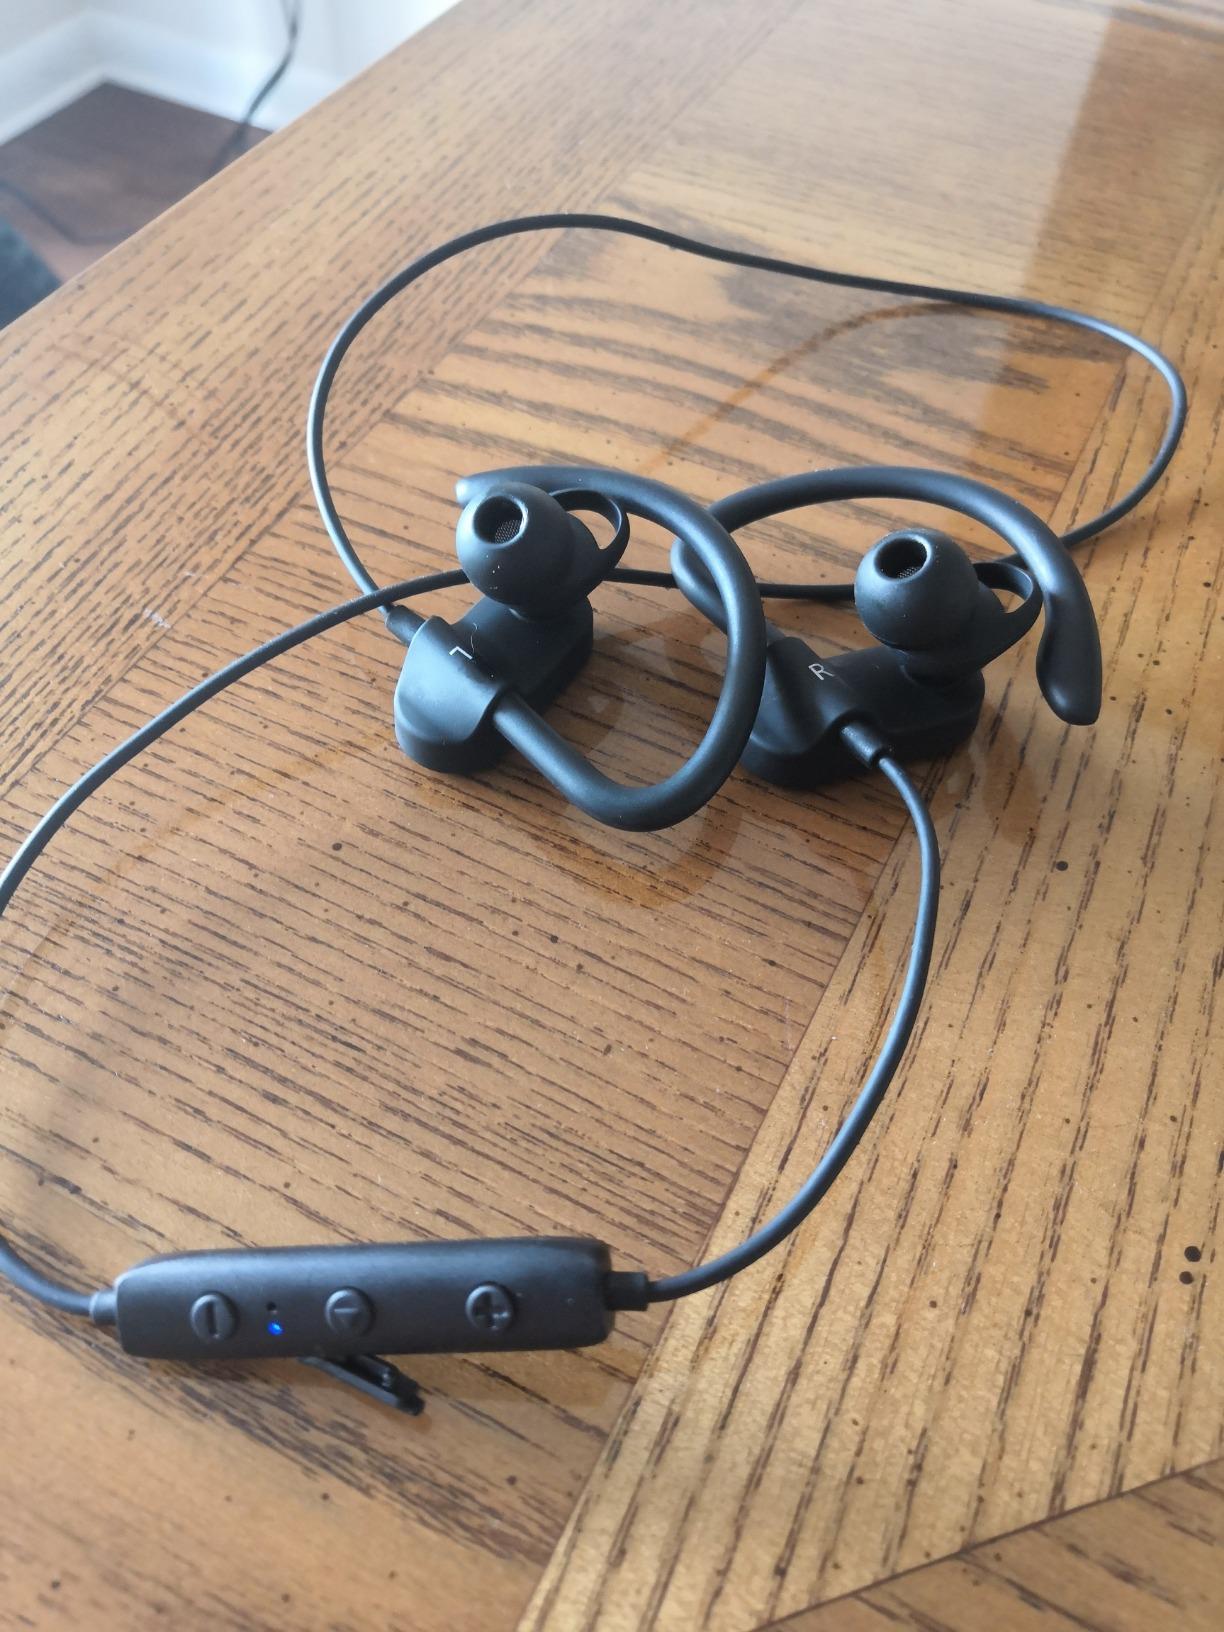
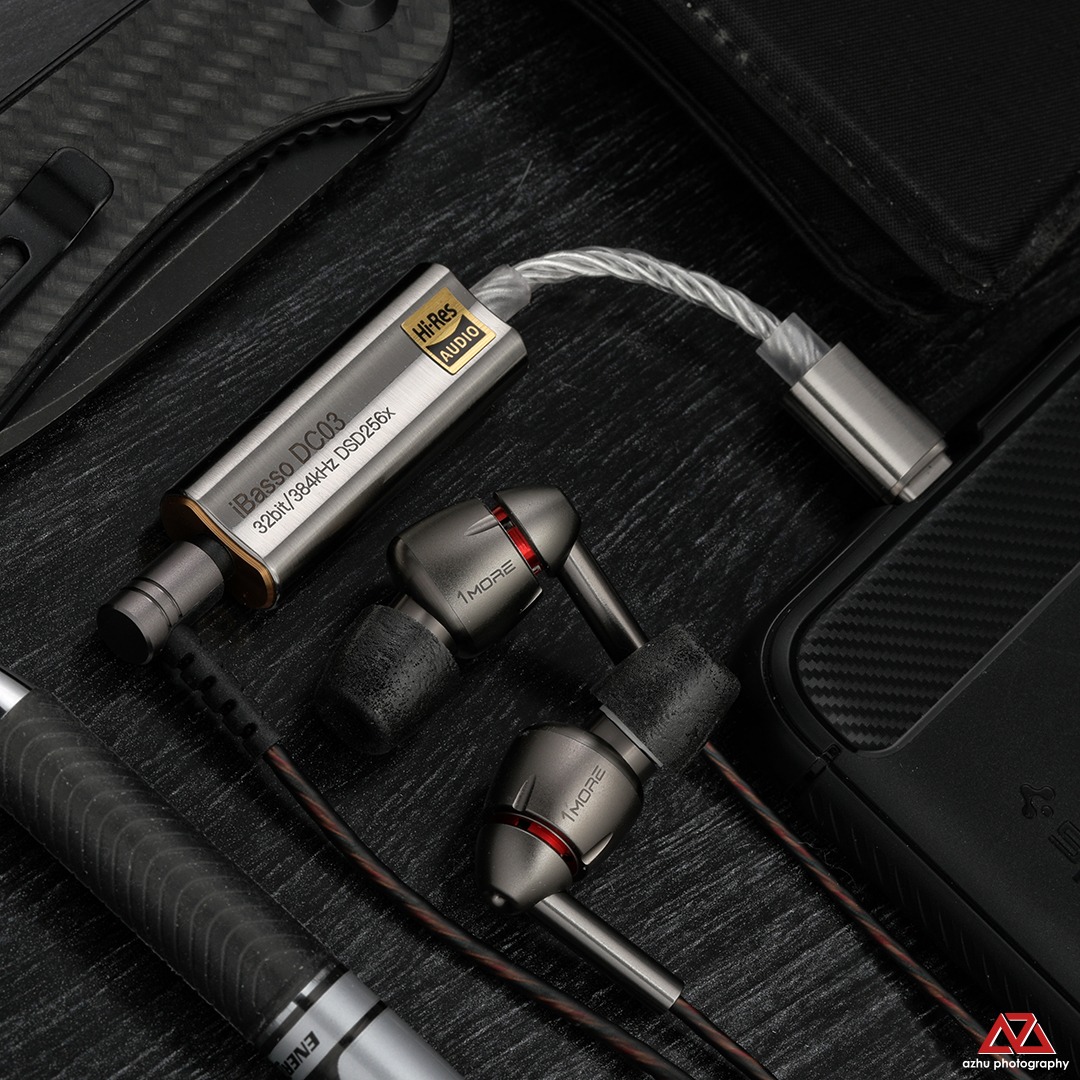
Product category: headphones
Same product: no